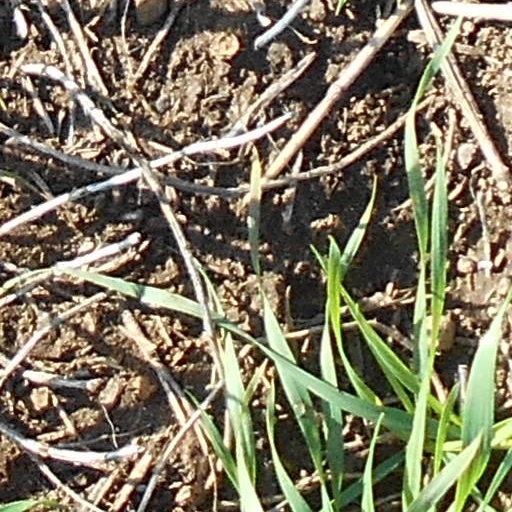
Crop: wheat